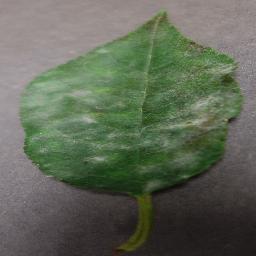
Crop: cherry
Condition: (including_sour)_powdery_mildew